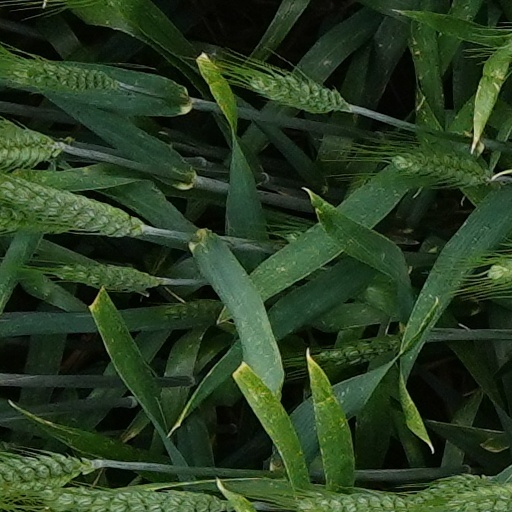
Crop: wheat